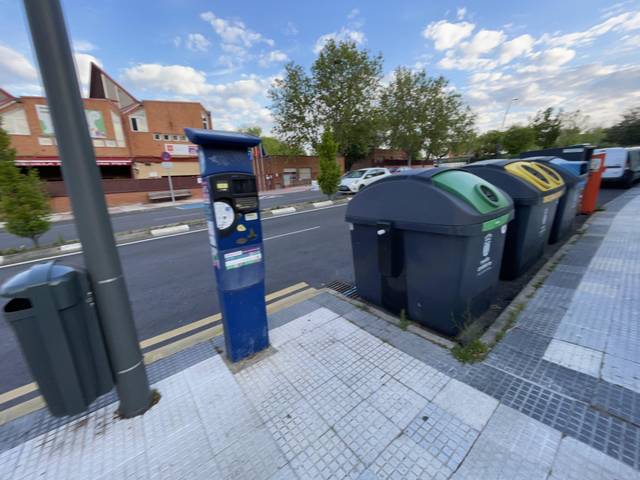
Region: Spain
Coordinates: 40.476, -3.872